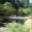
Label: bridge